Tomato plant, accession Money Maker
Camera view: tilt-top (135 deg); turntable rotation: 0 degrees
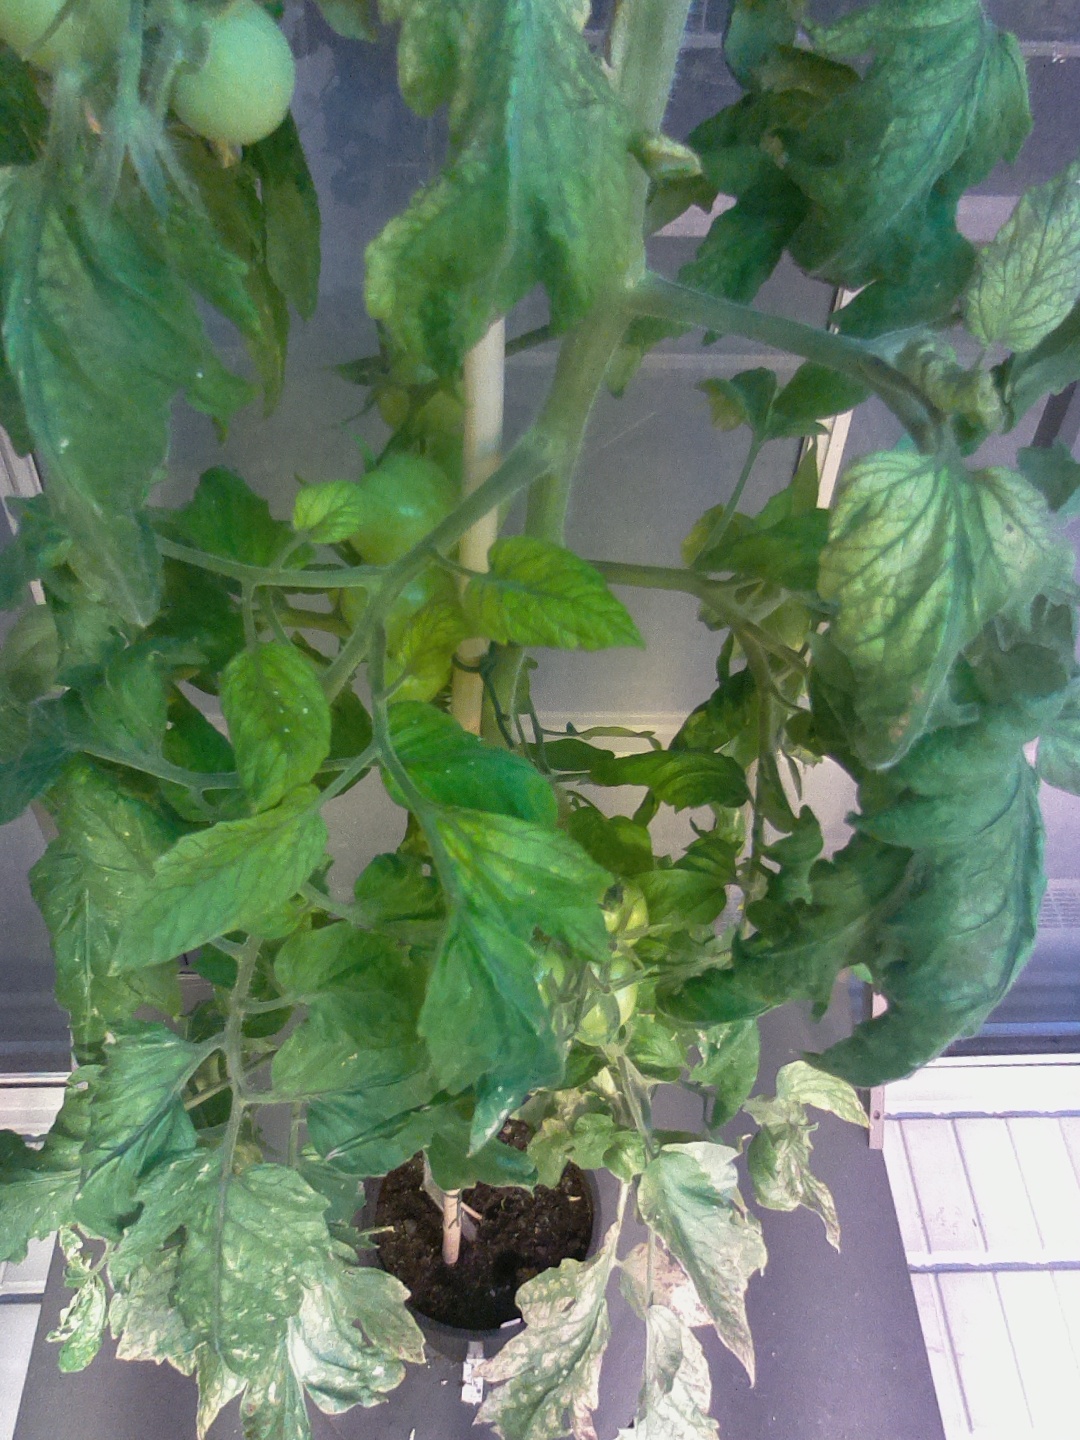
BBCH growth stage 78: 80% -90% of final fruit size